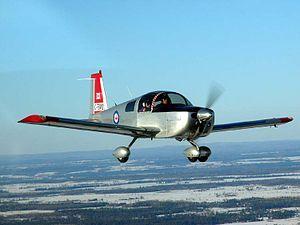
L'American Aviation AA-1 Yankee Clipper est un avion de tourisme biplace américain qui fait partie d'une famille issue du Bede BD-1. Elle comprend les American Aviation AA-1A Trainer, Grumman American AA-1B Trainer et Tr-2, Gulfstream American AA-1C Lynx et T-Cat. Ces appareils ont également donné naissance à des évolutions quadriplaces, les American Aviation AA-2 Patriot et American Aviation AA-5 Traveler.